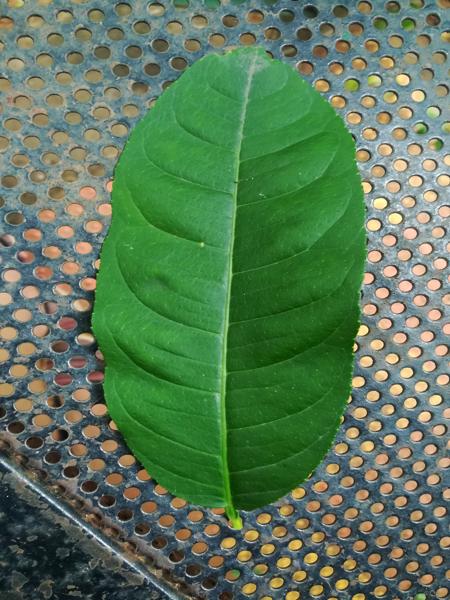
Plant: Badipala